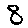
Label: 8